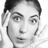
Emotion: surprise